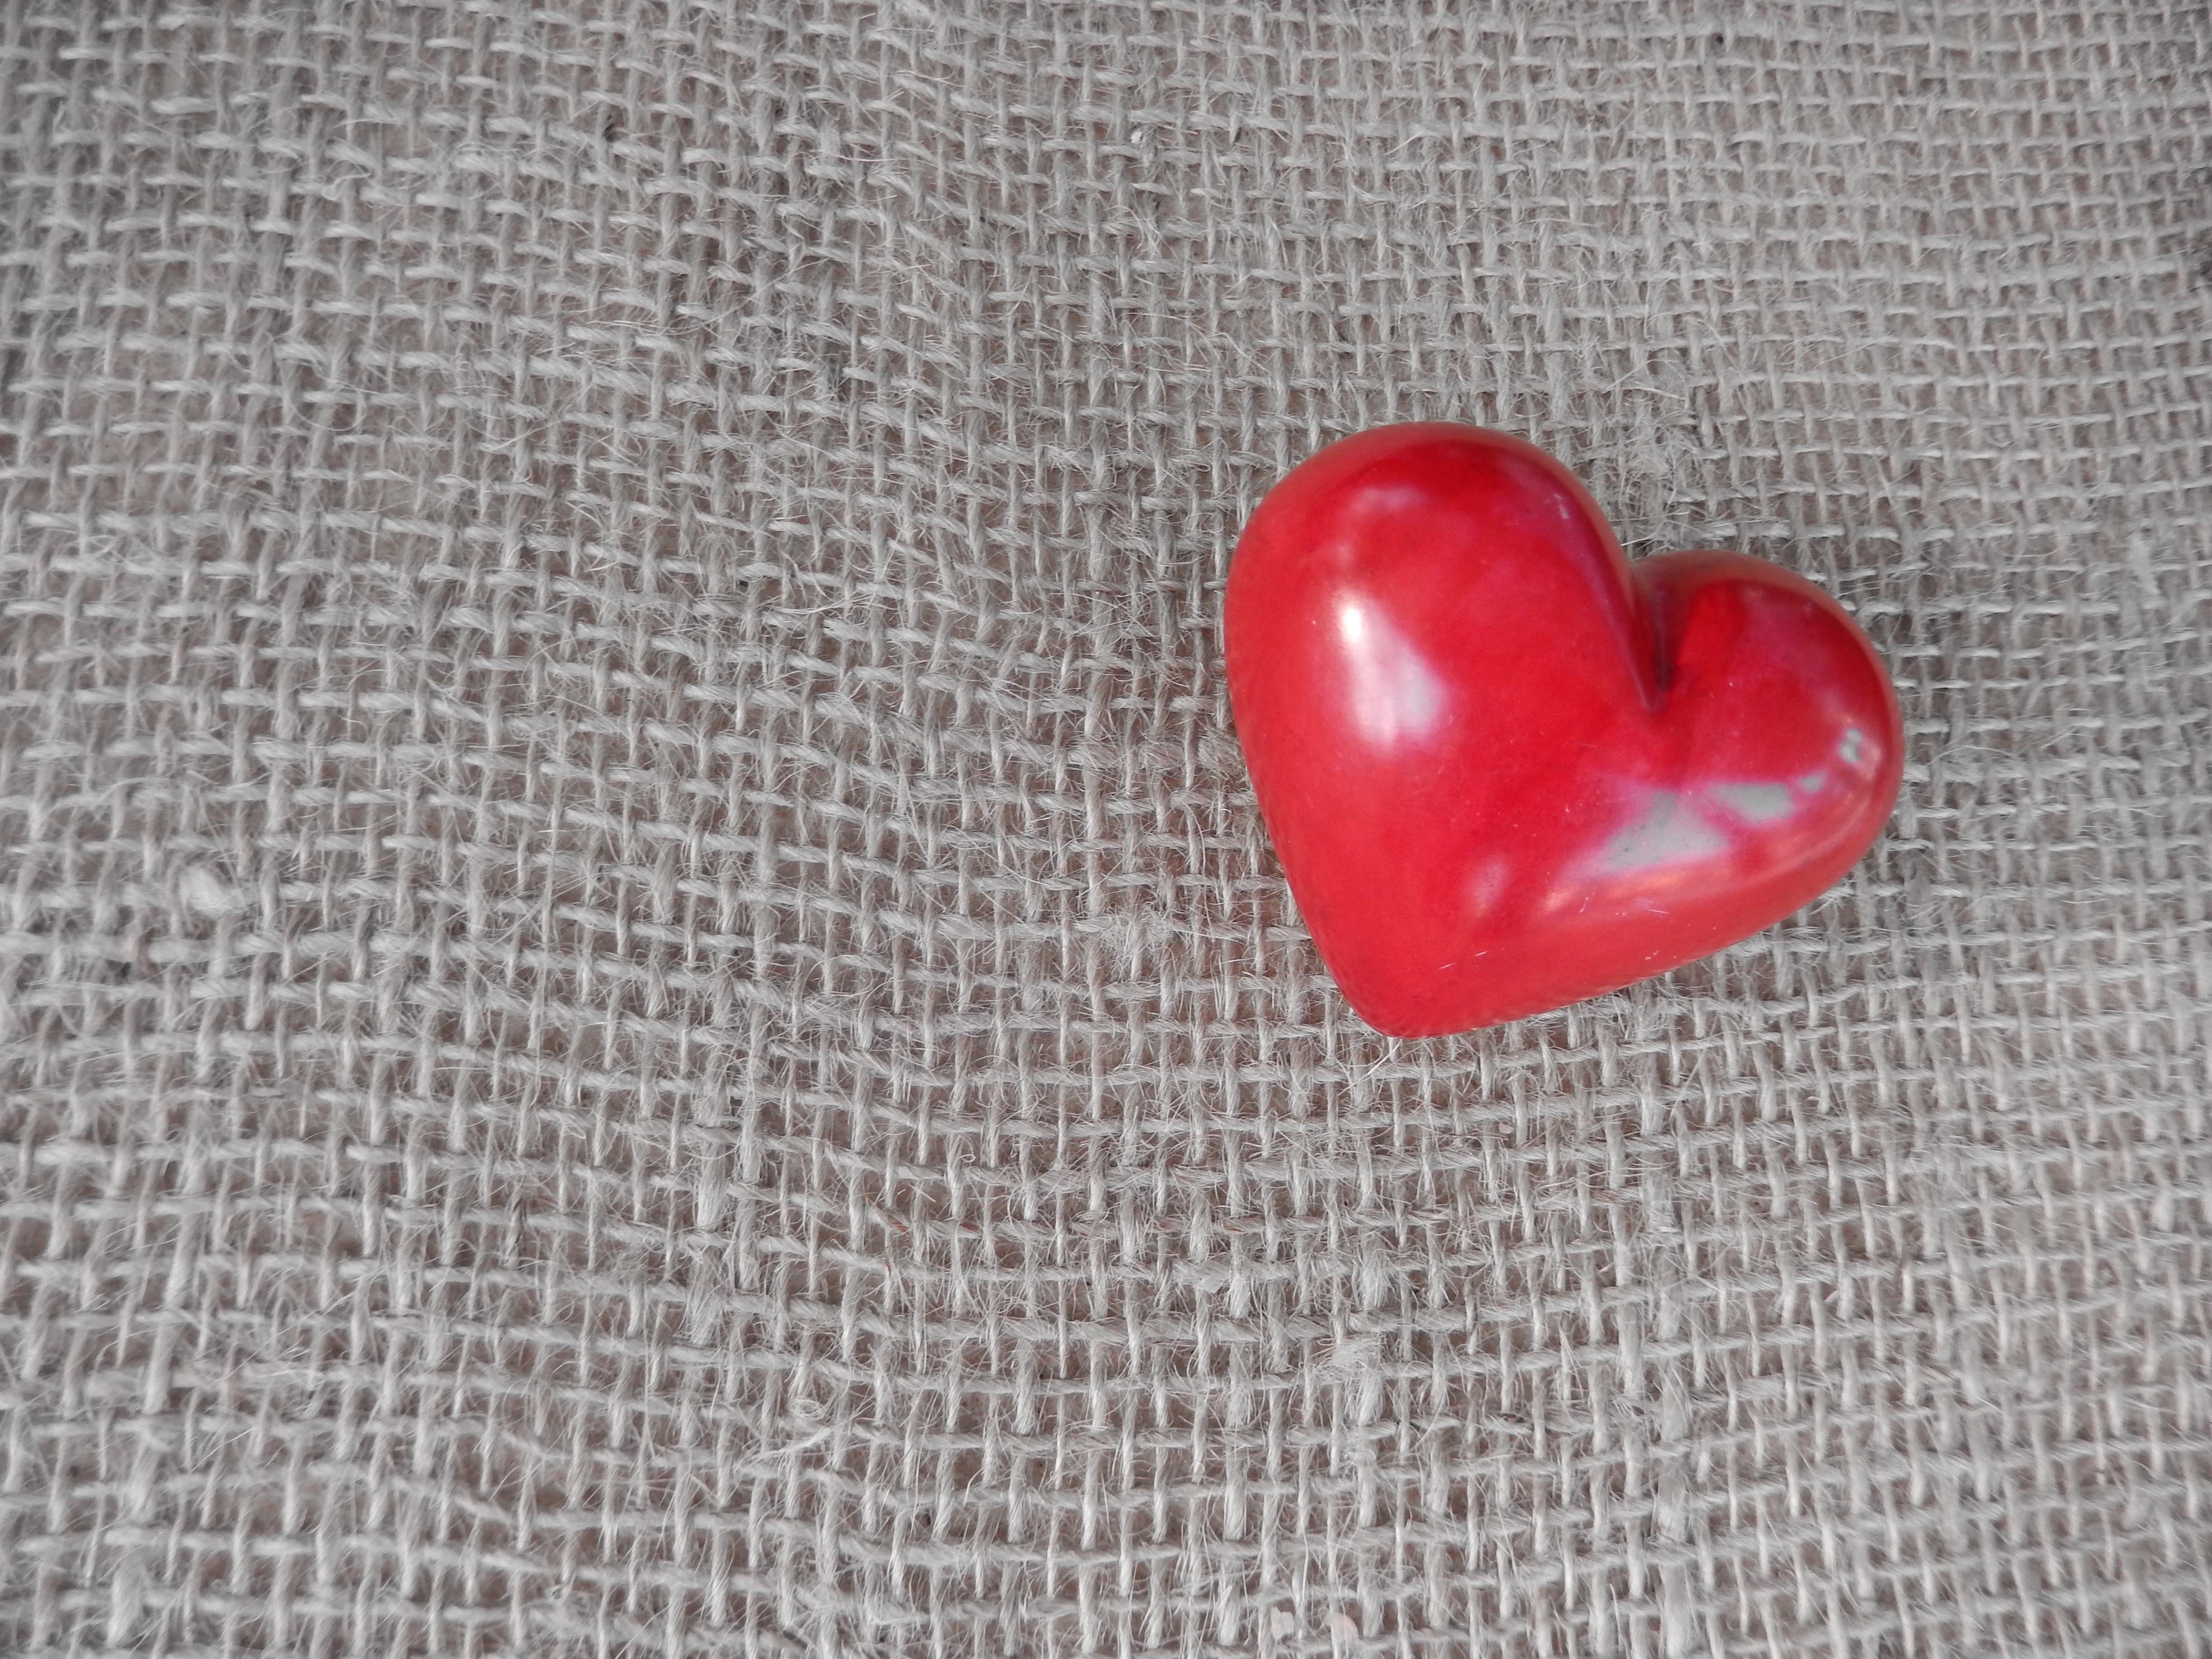
petal, love, heart, food, red, produce, romance, romantic, lip, map, deco, human body, background, happy, welcome, organ, luck, greeting, before, valentine's day, flowering plant, mother's day, stone heart